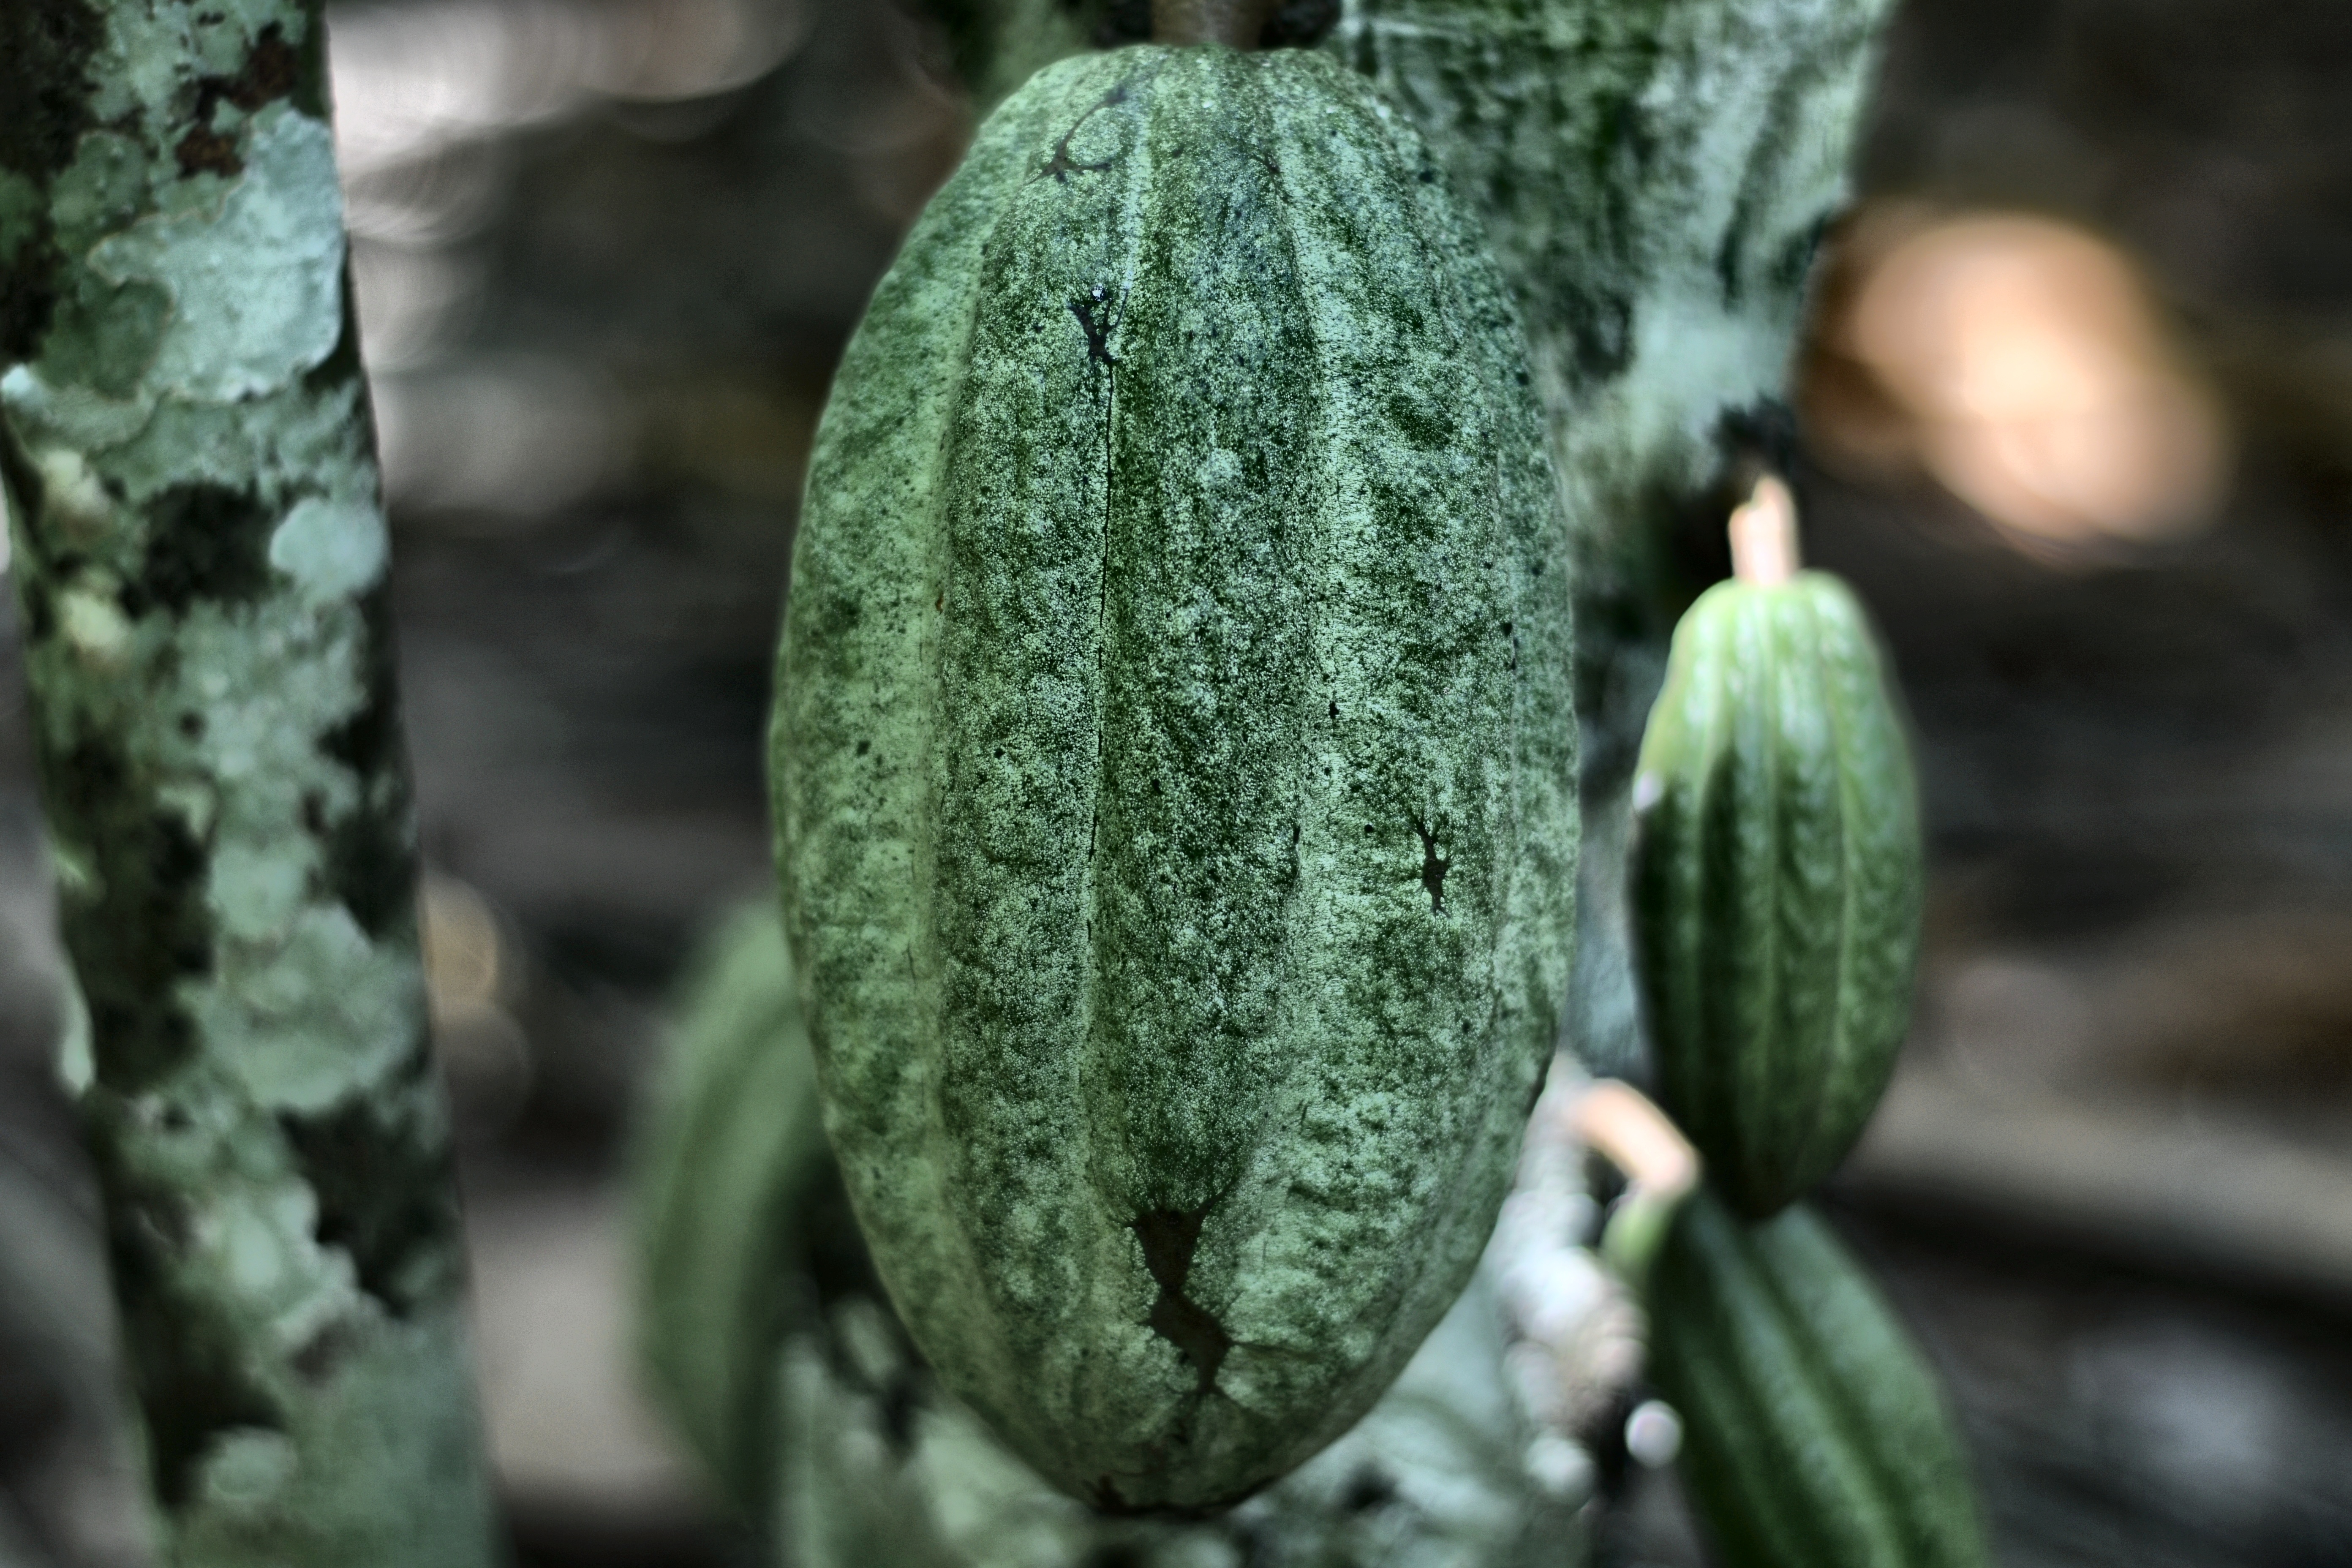
Maturity: unmature
Variety: Guiana